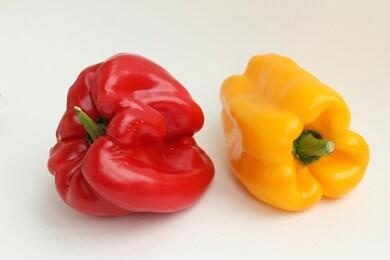
Label: capsicum